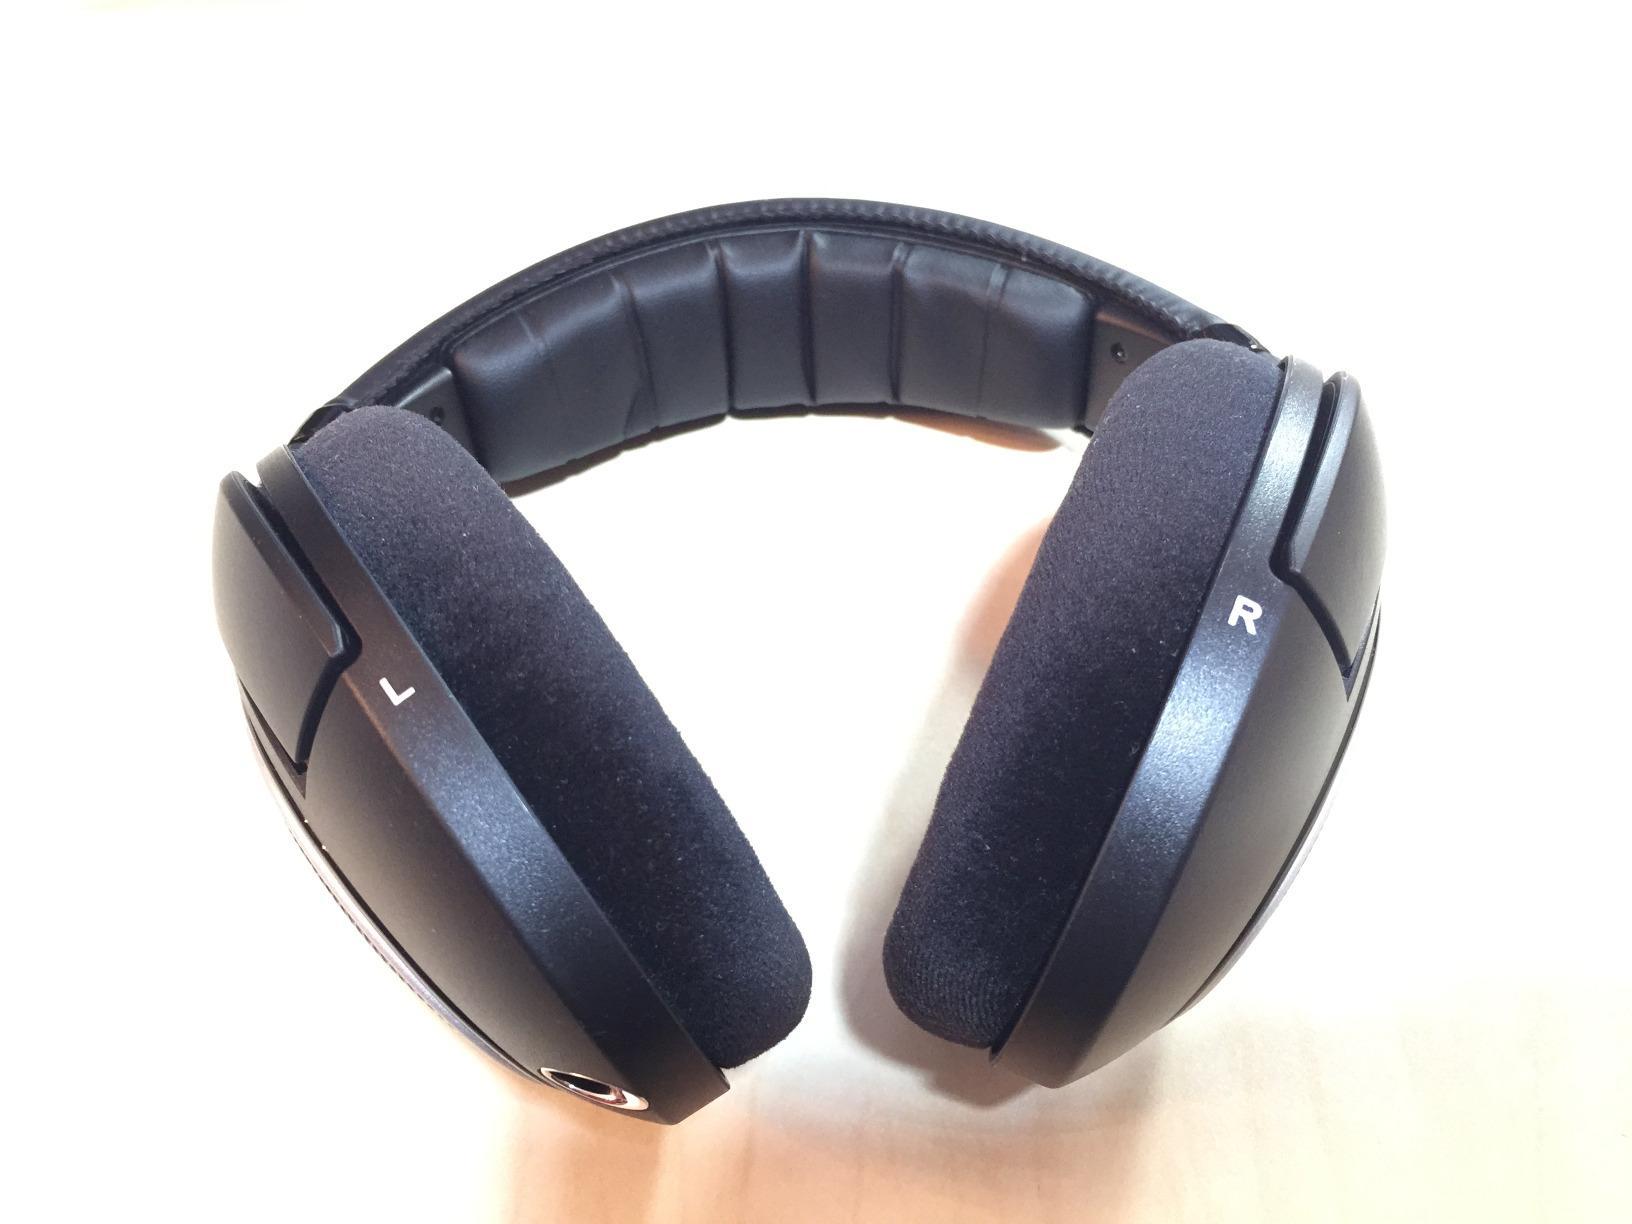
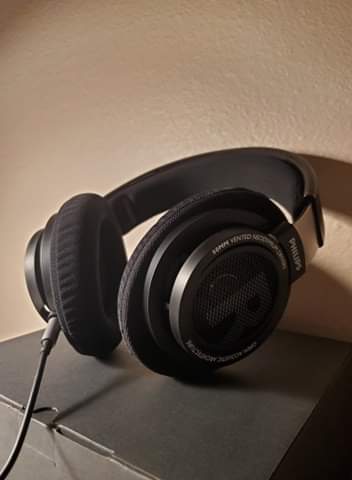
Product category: headphones
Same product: no